Northampton, Massachusetts

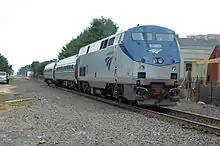
An Amtrak locomotive and two coaches on a train serving Northampton. Three round-trips serve the city each day.

Northampton enjoys a moderate amount of passenger rail service via Amtrak’s "Vermonter" and "Valley Flyer" lines, with three daily round trips operating between Springfield, Northampton, and Greenfield, Massachusetts. These trains serve intermediate and connecting points that include New York City, Boston, New Haven, and other destinations along the Northeast Corridor. Additional and more frequent service is located a 25-minute drive south at Springfield Union Station, which also houses the Peter Pan bus terminal.